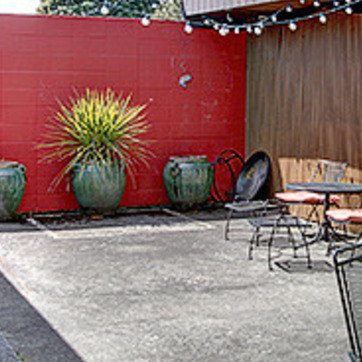
Material: ceramic